Ravenna

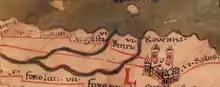
The city of Ravenna in the 4th century as shown on the Peutinger Map

Ravenna greatly prospered under Roman rule. Emperor Trajan built a long aqueduct at the beginning of the 2nd century. During the Marcomannic Wars, Germanic settlers in Ravenna revolted and managed to seize possession of the city. For this reason, Marcus Aurelius decided not only against bringing more barbarians into Italy, but even banished those who had previously been brought there. In AD 401, Emperor Honorius transferred the capital of the Western Roman Empire from Mediolanum (current Milan) to Ravenna; it subsequently served as the capital of the empire for most of the 5th century and the last de facto western emperor Romulus Augustulus was deposed there in AD 476. At that time it was home to 50,000 people. The transfer was made partly for defensive purposes: Ravenna was surrounded by swamps and marshes, and was perceived to be easily defensible (although in fact the city fell to opposing forces numerous times in its history); it is also likely that the move to Ravenna was due to the city's port and good sea-borne connections to the Eastern Roman Empire. In 409, King Alaric I of the Visigoths simply bypassed Ravenna, and went on to sack Rome in 410 and to take Galla Placidia, daughter of Emperor Theodosius I, hostage.